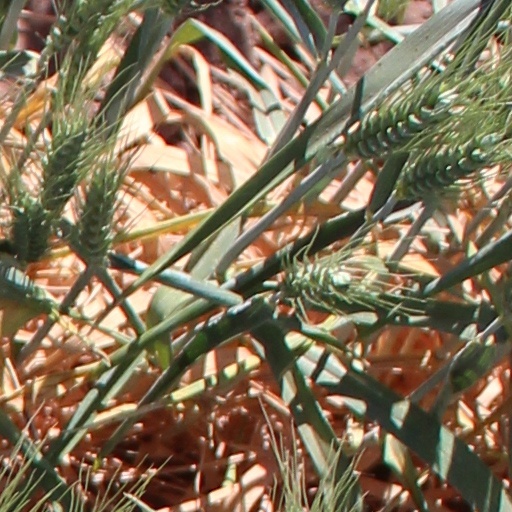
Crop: wheat